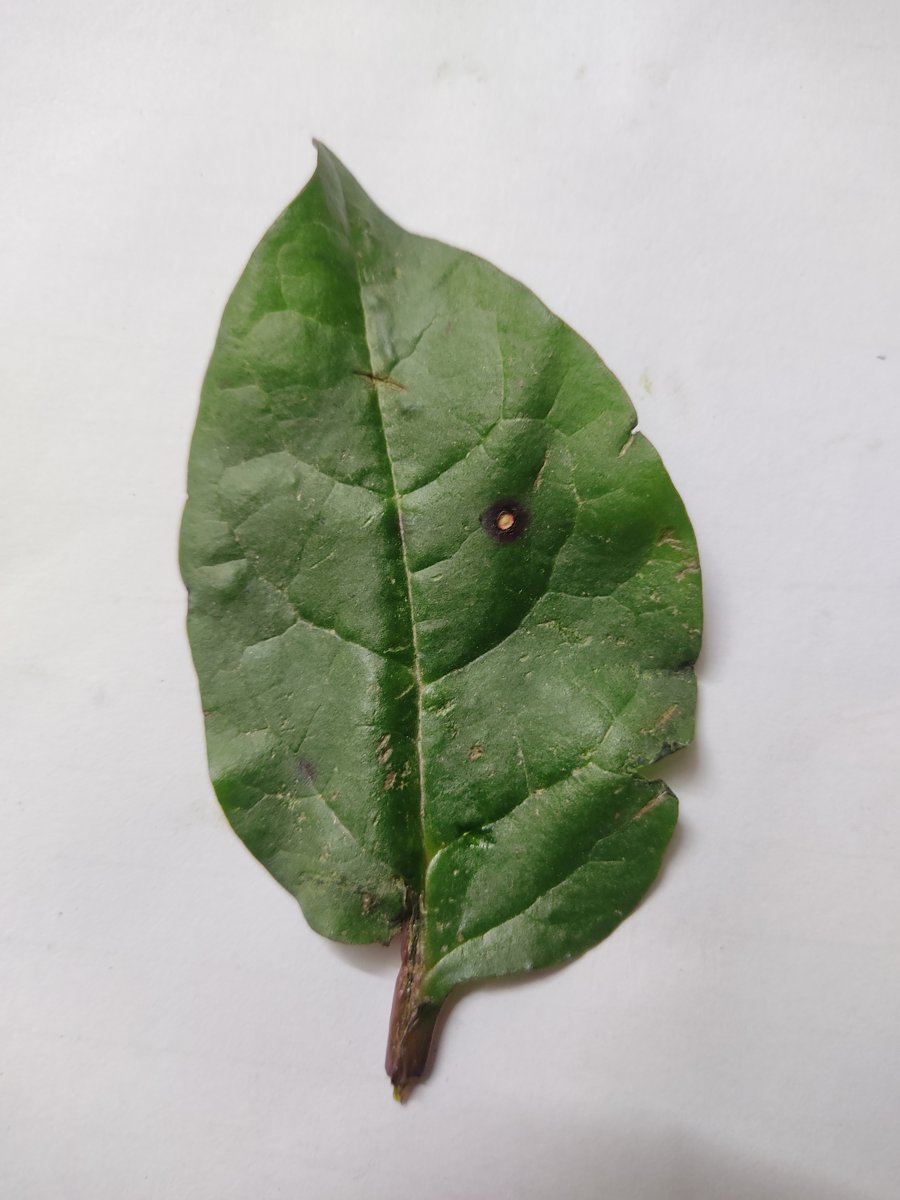
Label: Bacterial-Spot